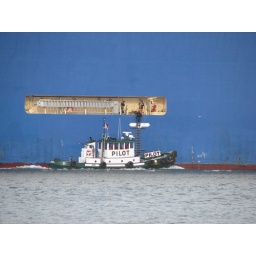
the river pilots board the ships in Astoria to guide them up the river.